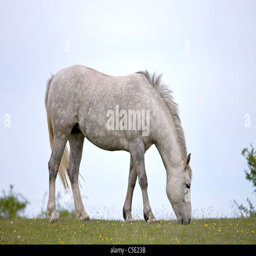
side view of a white horse grazing on pasture against the clear sky